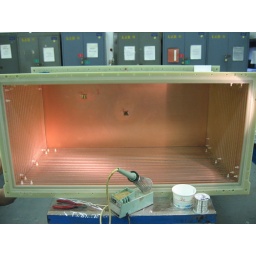
The newly made field cage wall is installed in the TPC.